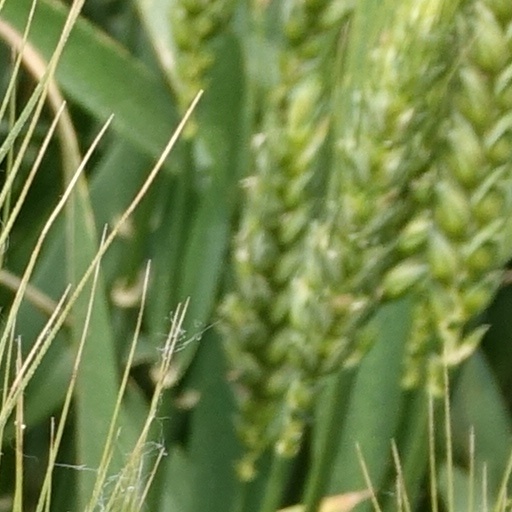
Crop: wheat